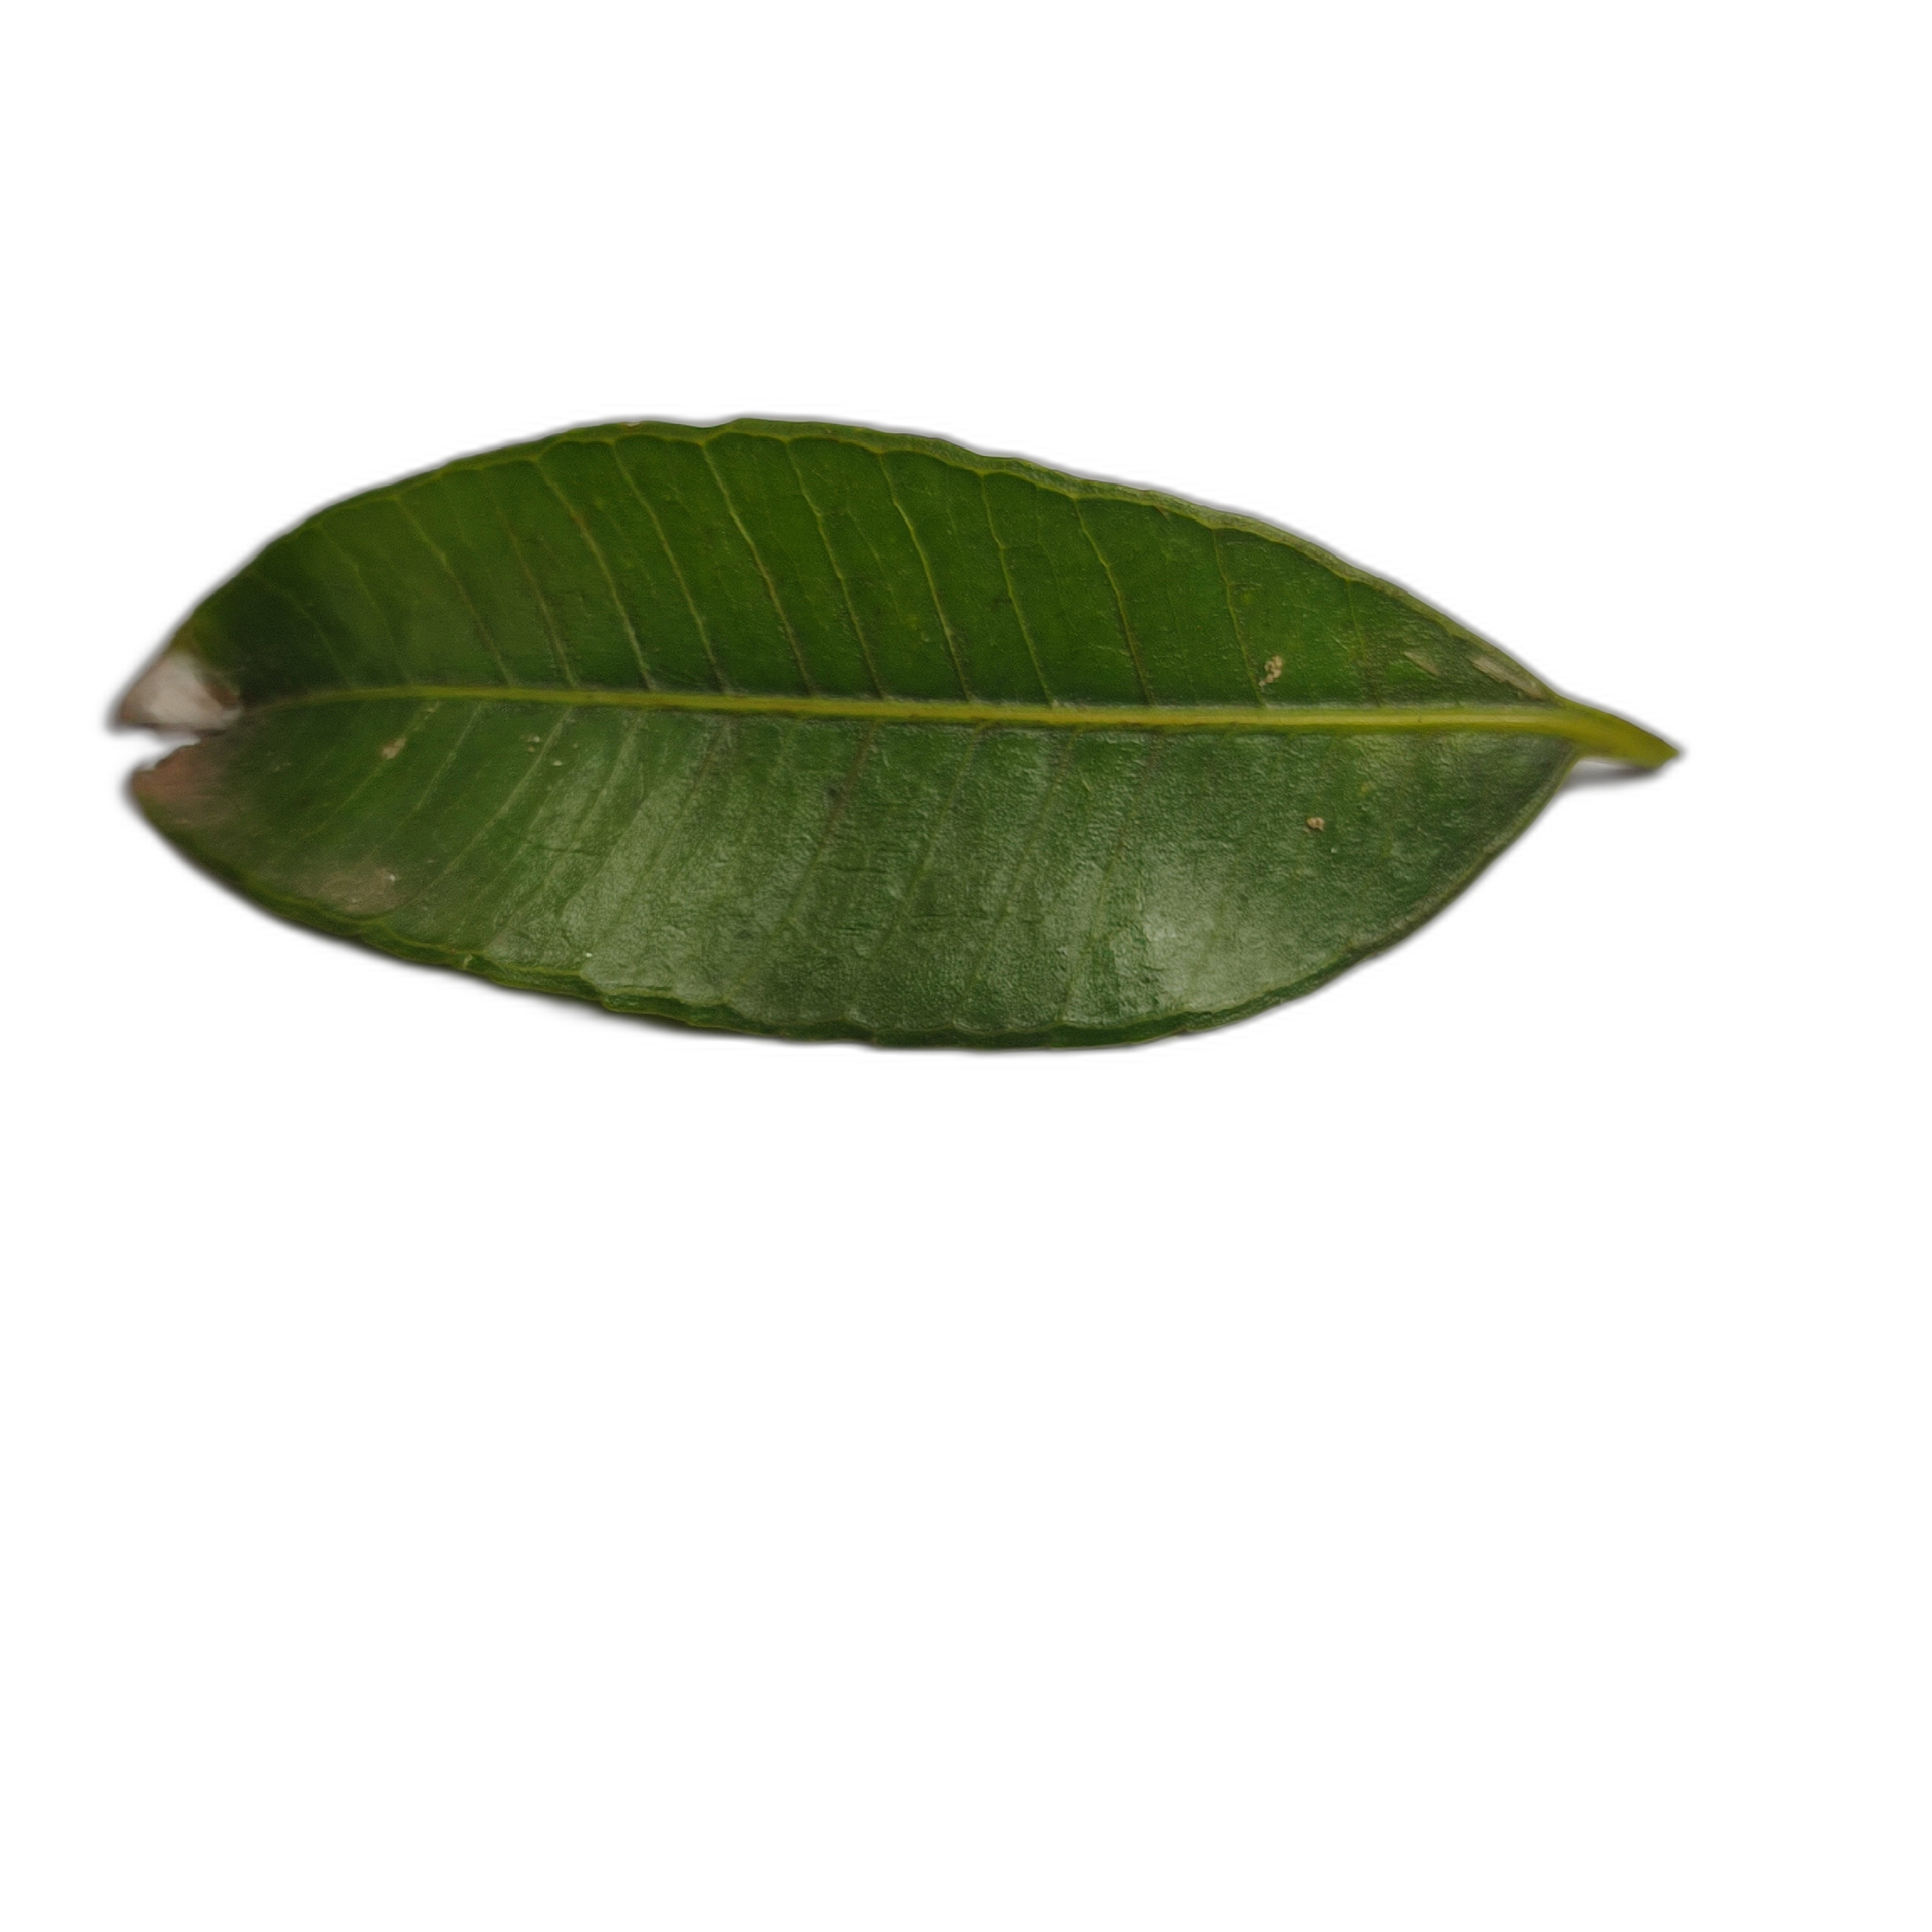
Label: healthy